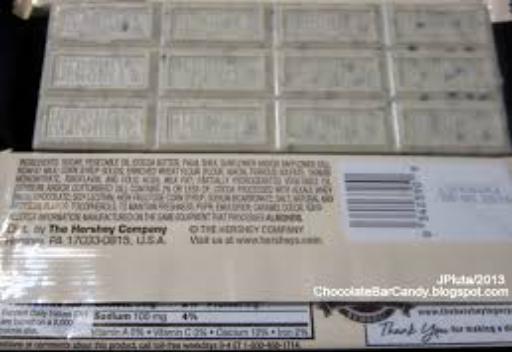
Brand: Hershey's Cookies 'n' Creme
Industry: Food